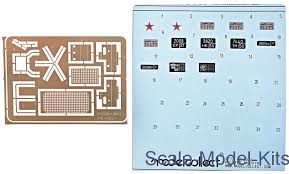
Label: BM-30